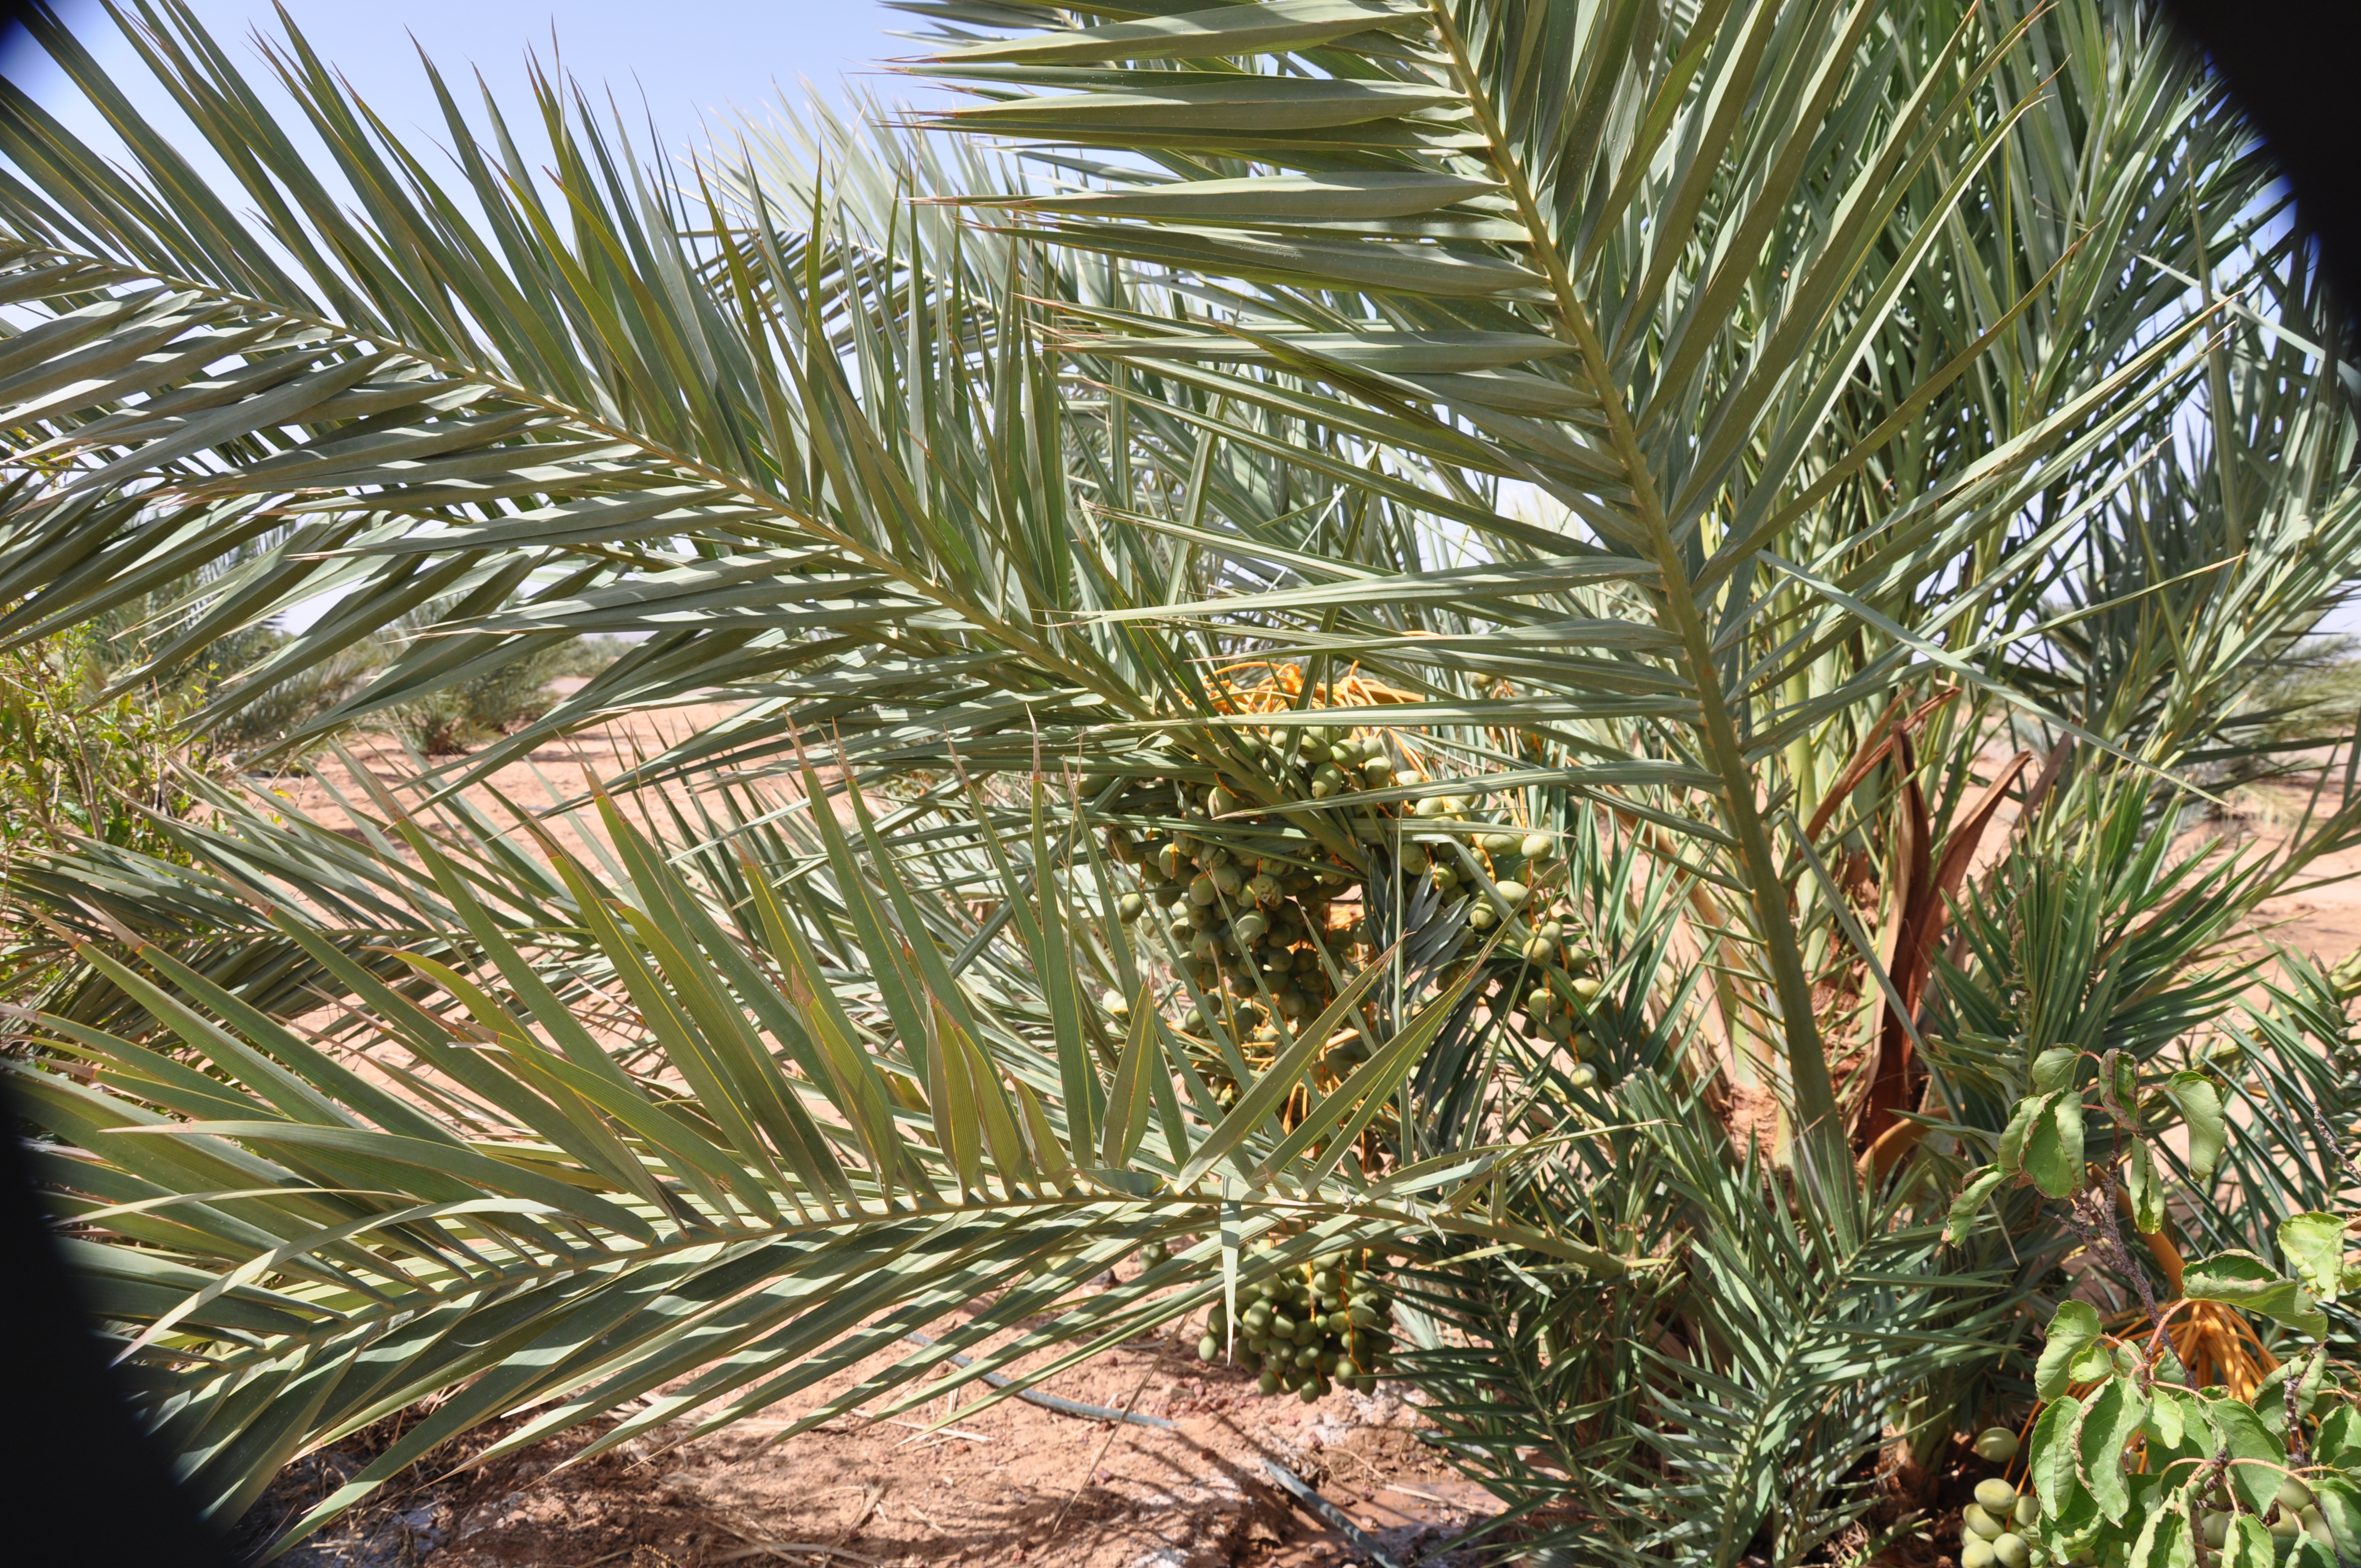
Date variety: Boufagous